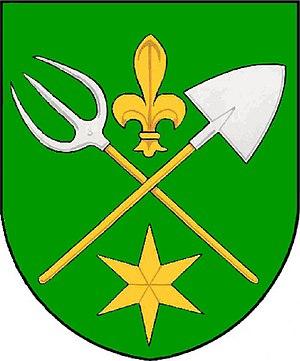
Hnojice est une commune du district et de la région d'Olomouc, en République tchèque. Sa population s'élevait à 637 habitants en 2018.